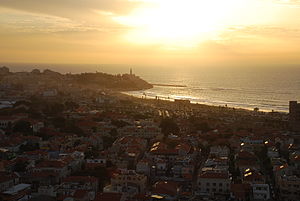
Neve Tzedek
Neve Tzedek
Neve Tzedek er et kvarter i den sydvestlige del af Tel Aviv, Israel. Det var det første jødiske kvarter, som blev bygget uden for Jaffas bymure. Kvarteret blomstrede, da Tel Aviv voksede sig stor. Herefter fulgte år med stilstand og kvarteret begyndte at forfalde. Men i dag er Neve Tzedek et af Tel Avivs mest fashionable områder med de højeste ejendomspriser.